Pixie Lott

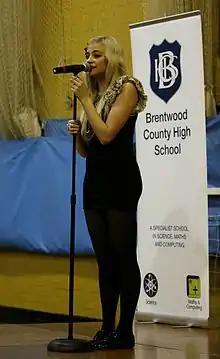
Lott performing at Brentwood County High School in 2010.

The fourth single, "Gravity", was released in the UK on 8 March 2010. Lott won two MTV EMA Awards at the MTV Europe Music Awards 2009 ceremony, Best UK & Ireland Act and Best Push Artist (best break through artist). Lott was nominated for British Breakthrough Act, British Female Solo Artist and British Single at the 2010 BRIT Awards. Lott also served as the opening act of Rihanna's Last Girl on Earth Tour in the UK 7–26 May 2010.